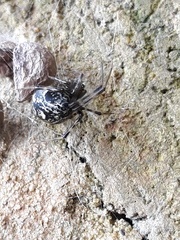
Species: Parasteatoda_tepidariorum